Division of Sturt

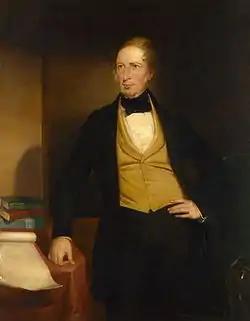
Charles Sturt, the division's namesake

The Division of Sturt was proclaimed at the redistribution of 11 May 1949, and was first contested at the 1949 election, when the number of electorates was increased to 10, as a fairly safe Labor seat with a notional 6.1 percent two-party margin. Boundaries at the seat's creation saw it take in the sub divisions of Salisbury and Northfield from the Division of Wakefield to the north and to the south the sub divisions of Magill and Burnside from the Division of Boothby.